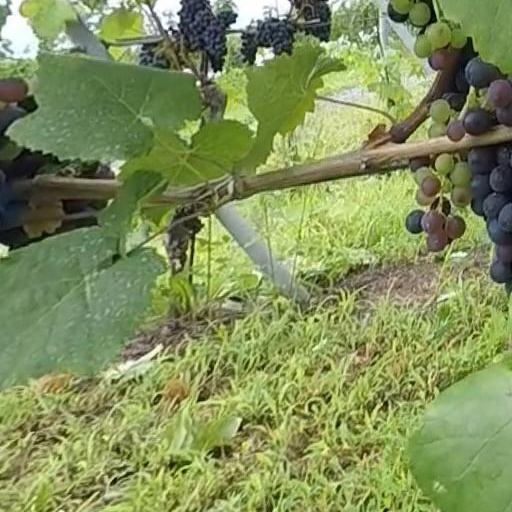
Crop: grape